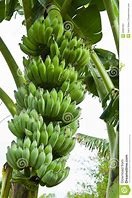
Label: banana